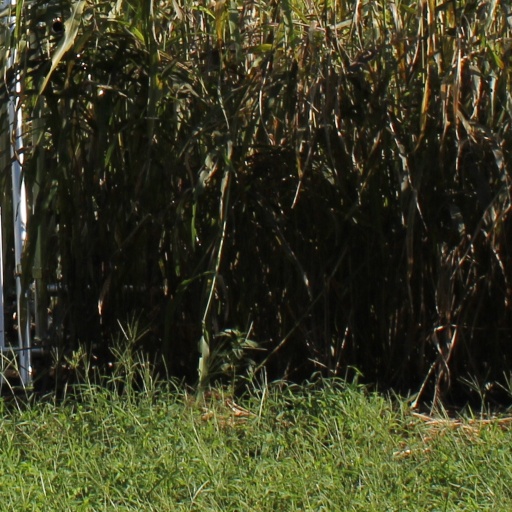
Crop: sorghum